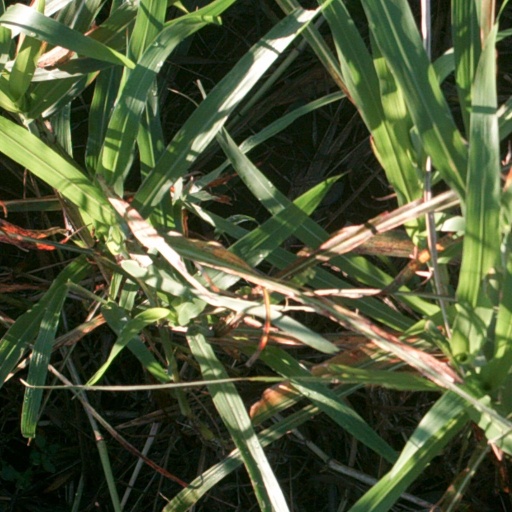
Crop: sorghum